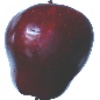
Label: Apple Red Delicious 1